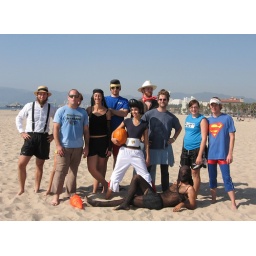
we play ultimate frisbee in a beach league every sunday morning. we usually dress up like this.